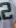
Number: 2